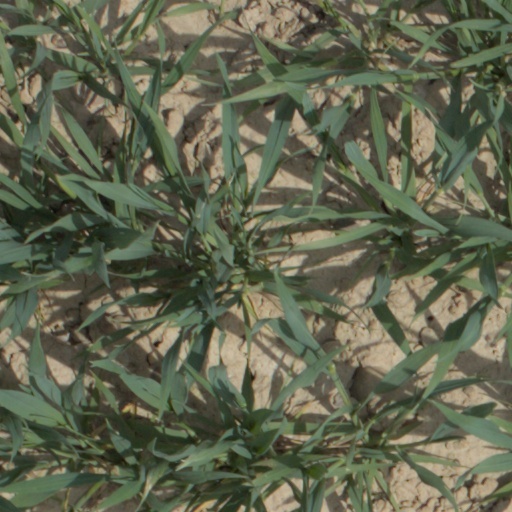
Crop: wheat